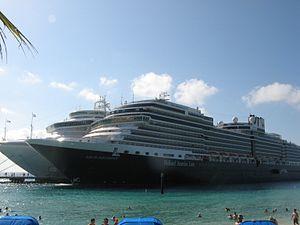
Le MS Nieuw Amsterdam est un paquebot de croisière de la compagnie maritime Holland America Line, partie du groupe Carnival Corporation & plc. Achevé en 2009 et lancé en 2010, ce navire de 86 700 tonnes enregistré aux Pays-Bas est le plus récent de la flotte.